Mathemalchemy

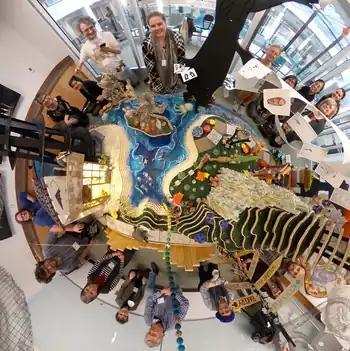
Spherical photograph of "Mathemalchemy" team members arrayed around the exhibit in development

Daubechies and Ehrmann presented the project in a special session at the 2020 Joint Mathematics Meetings (JMM) in Denver, Colorado. They soon had a core group of more than a dozen interested mathematicians and artists who in turn suggested other people not at JMM. Eventually the group would grow to 24 people.